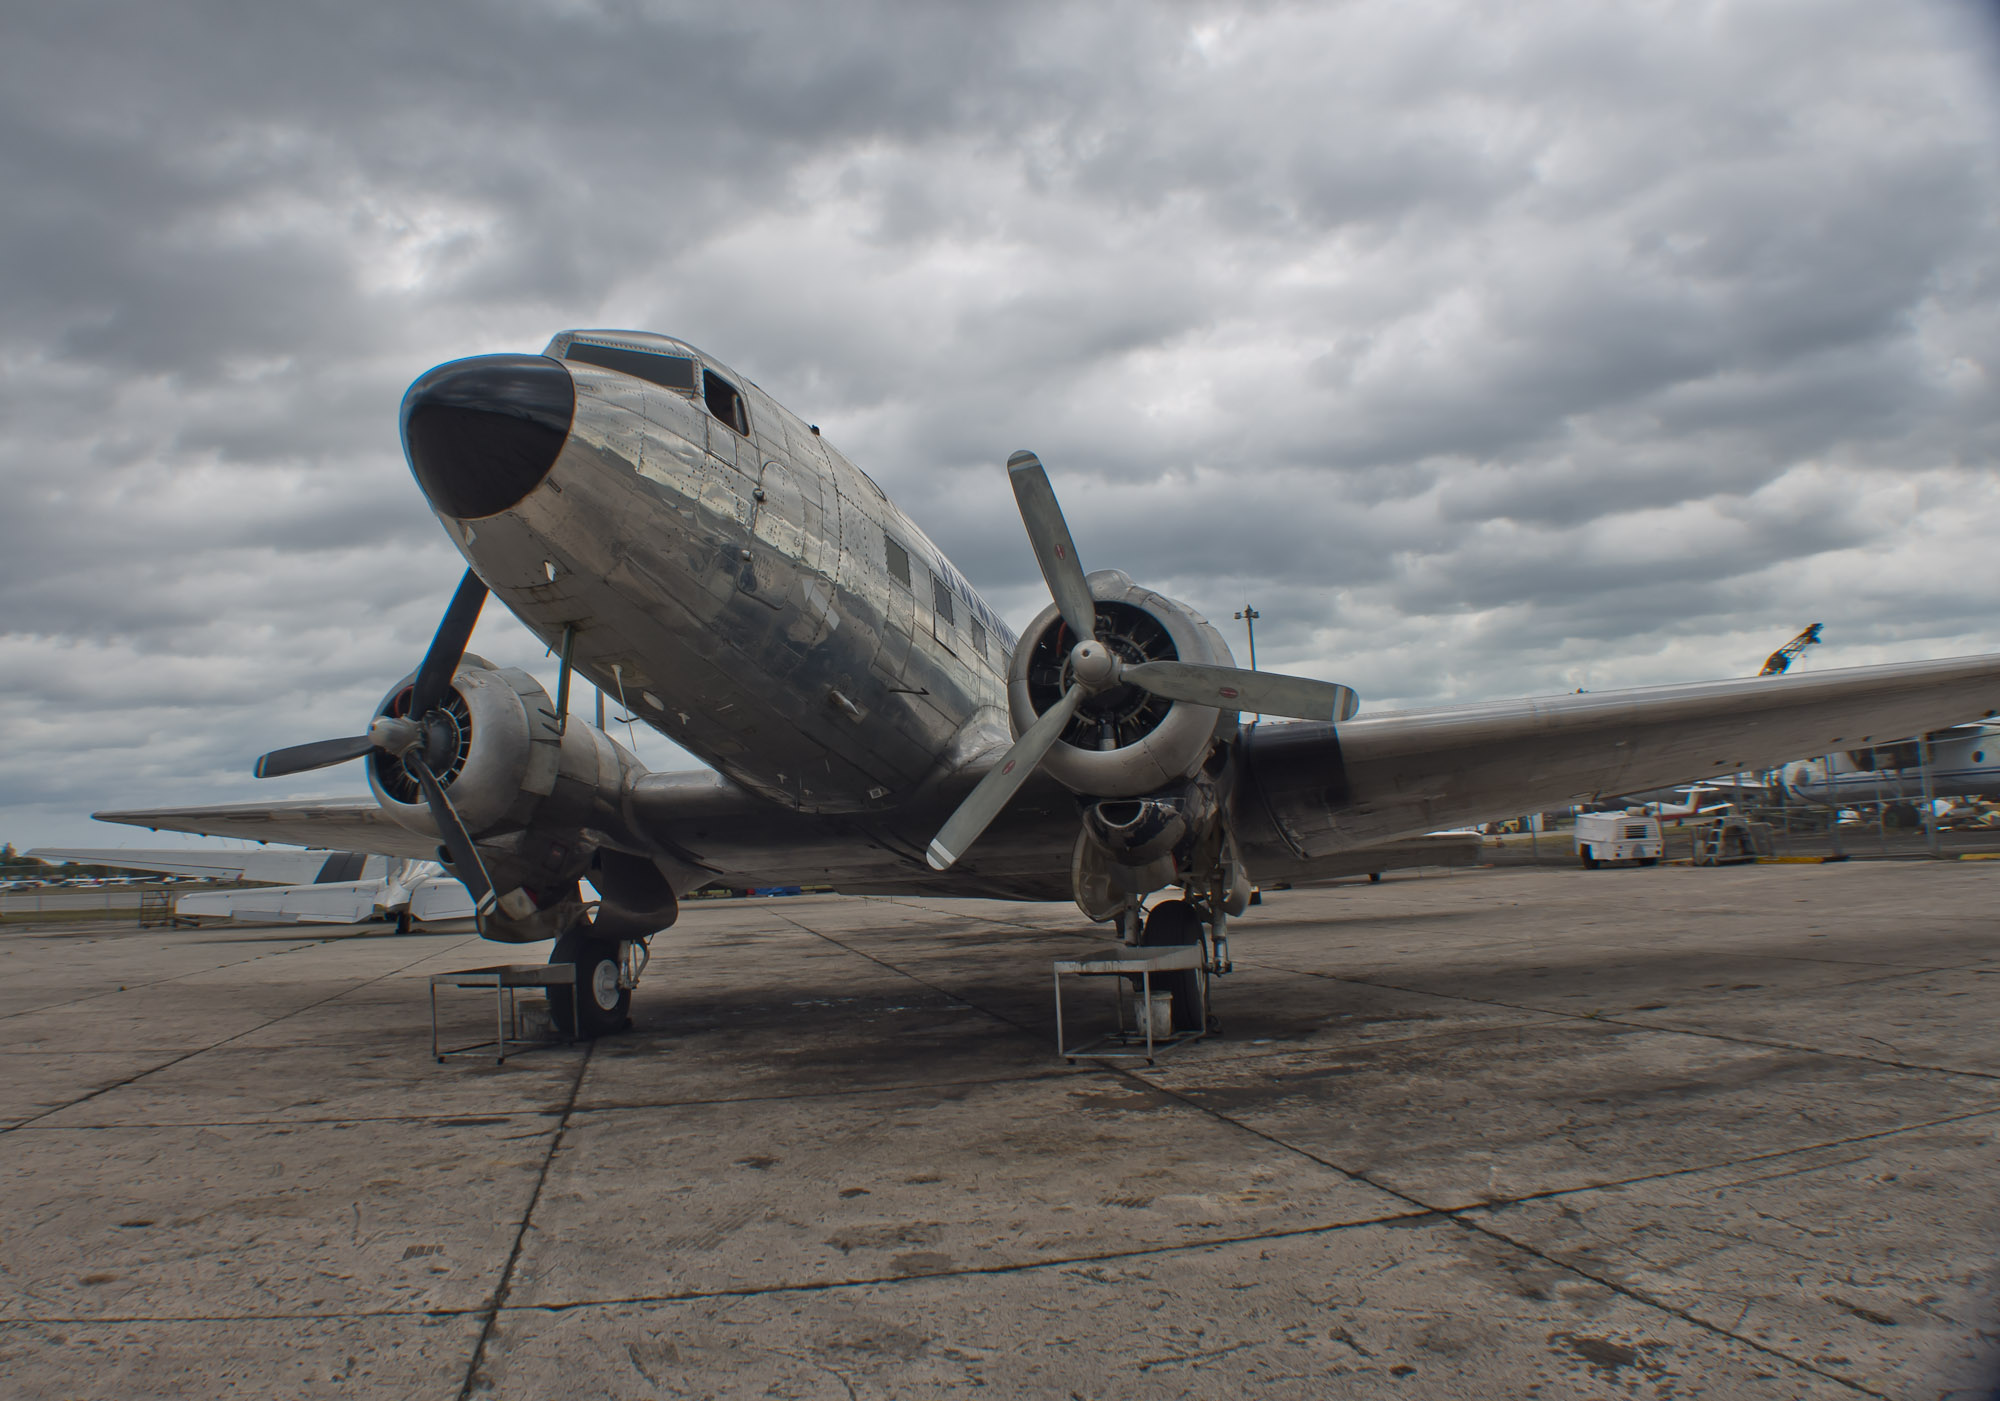
airport, airplane, aircraft, vehicle, airline, aviation, flight, 2013, airliner, miami, bomber, takeoff, opalocka, air force, fighter aircraft, military aircraft, atmosphere of earth, narrow body aircraft, aircraft engine, propeller driven aircraft, military transport aircraft, douglas dc 3